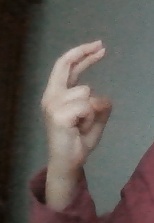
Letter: zay